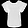
Label: Shirt